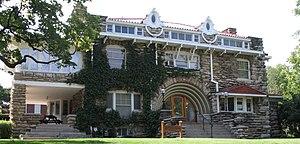
Paul Jenkins, né le 12 juillet 1923 à Kansas City dans le Missouri et mort le 9 juin 2012 à New York est un peintre et un écrivain américain des XXᵉ et XXIᵉ siècle, classé par commodité dans les mouvements Abstraction lyrique, ou encore Expressionnisme abstrait alors qu'il est, selon Frank Anderson Trapp : « un de ces artistes qu'on aurait du mal à décrire en ces termes, malgré la réciprocité d'influences entre l'Europe et l'Amérique durant l'évolution contemporaine. » D'après Jean Cassou, s'il faut lui mettre une étiquette, celle d'artiste informel lui conviendrait mieux.